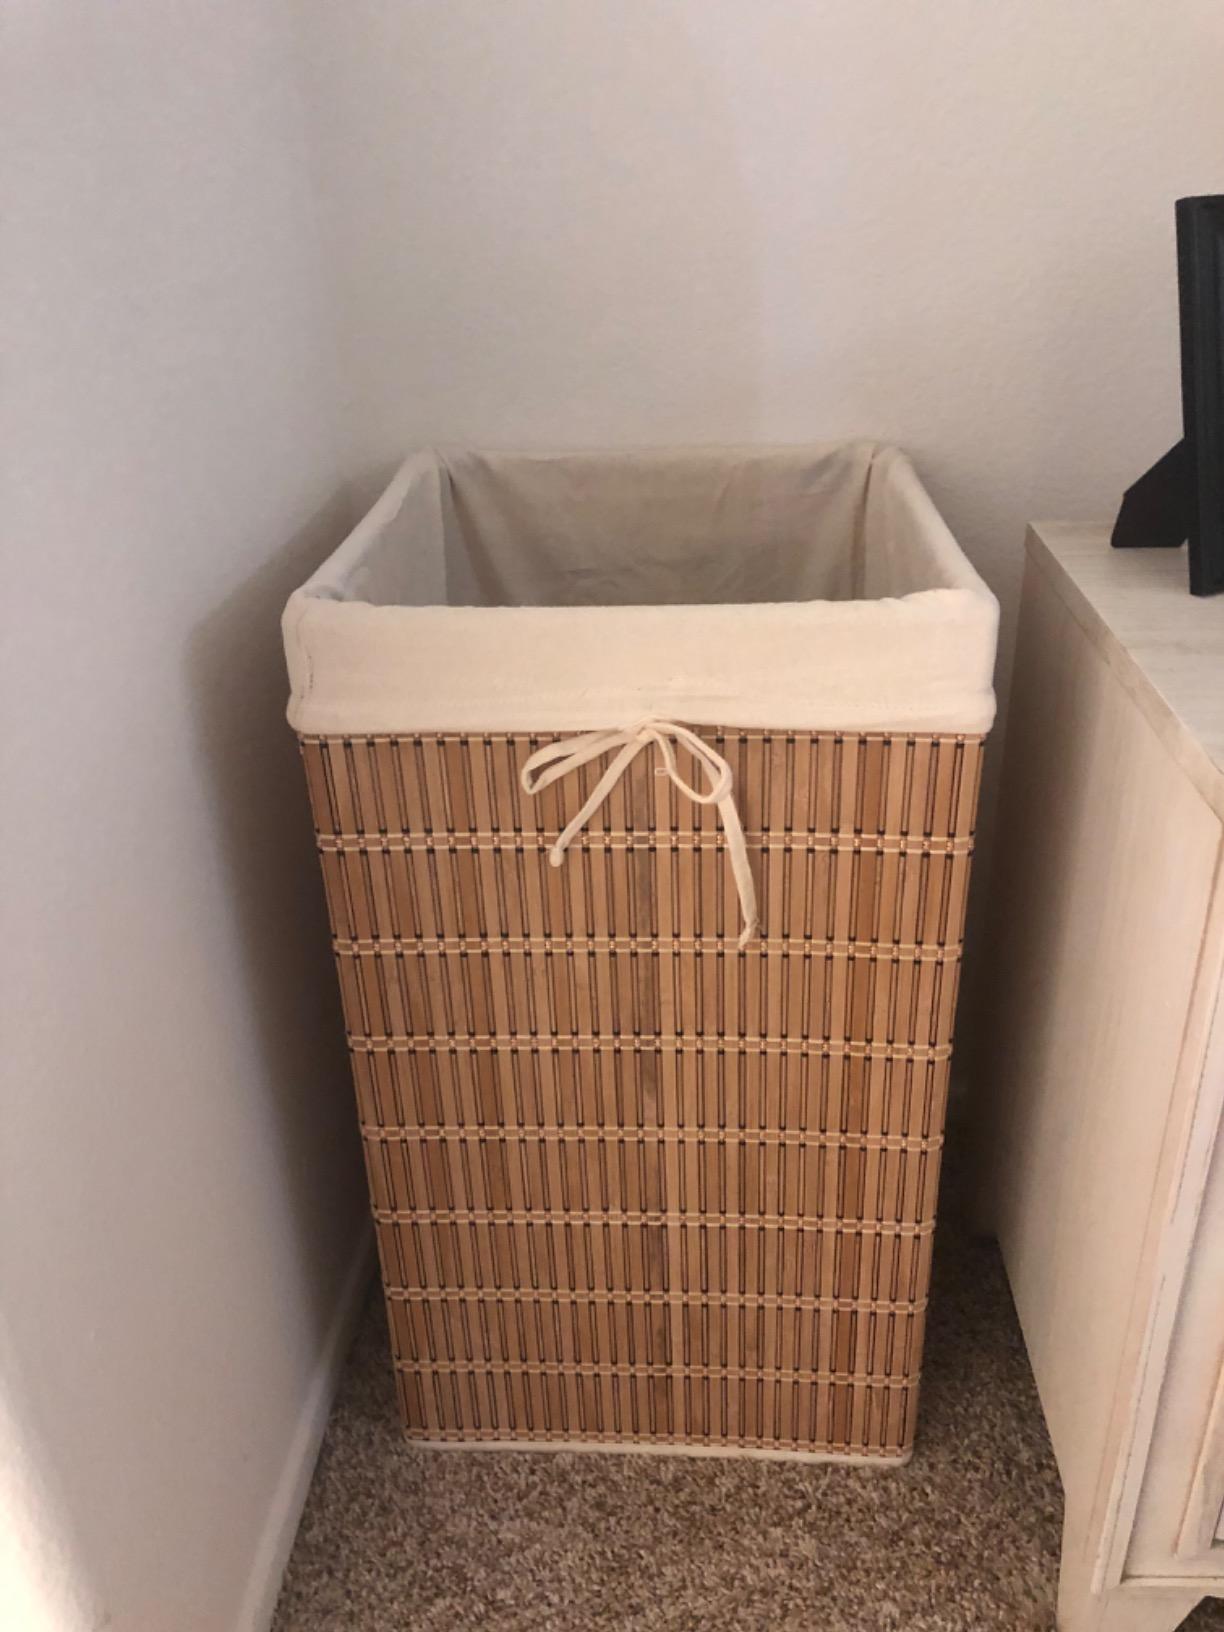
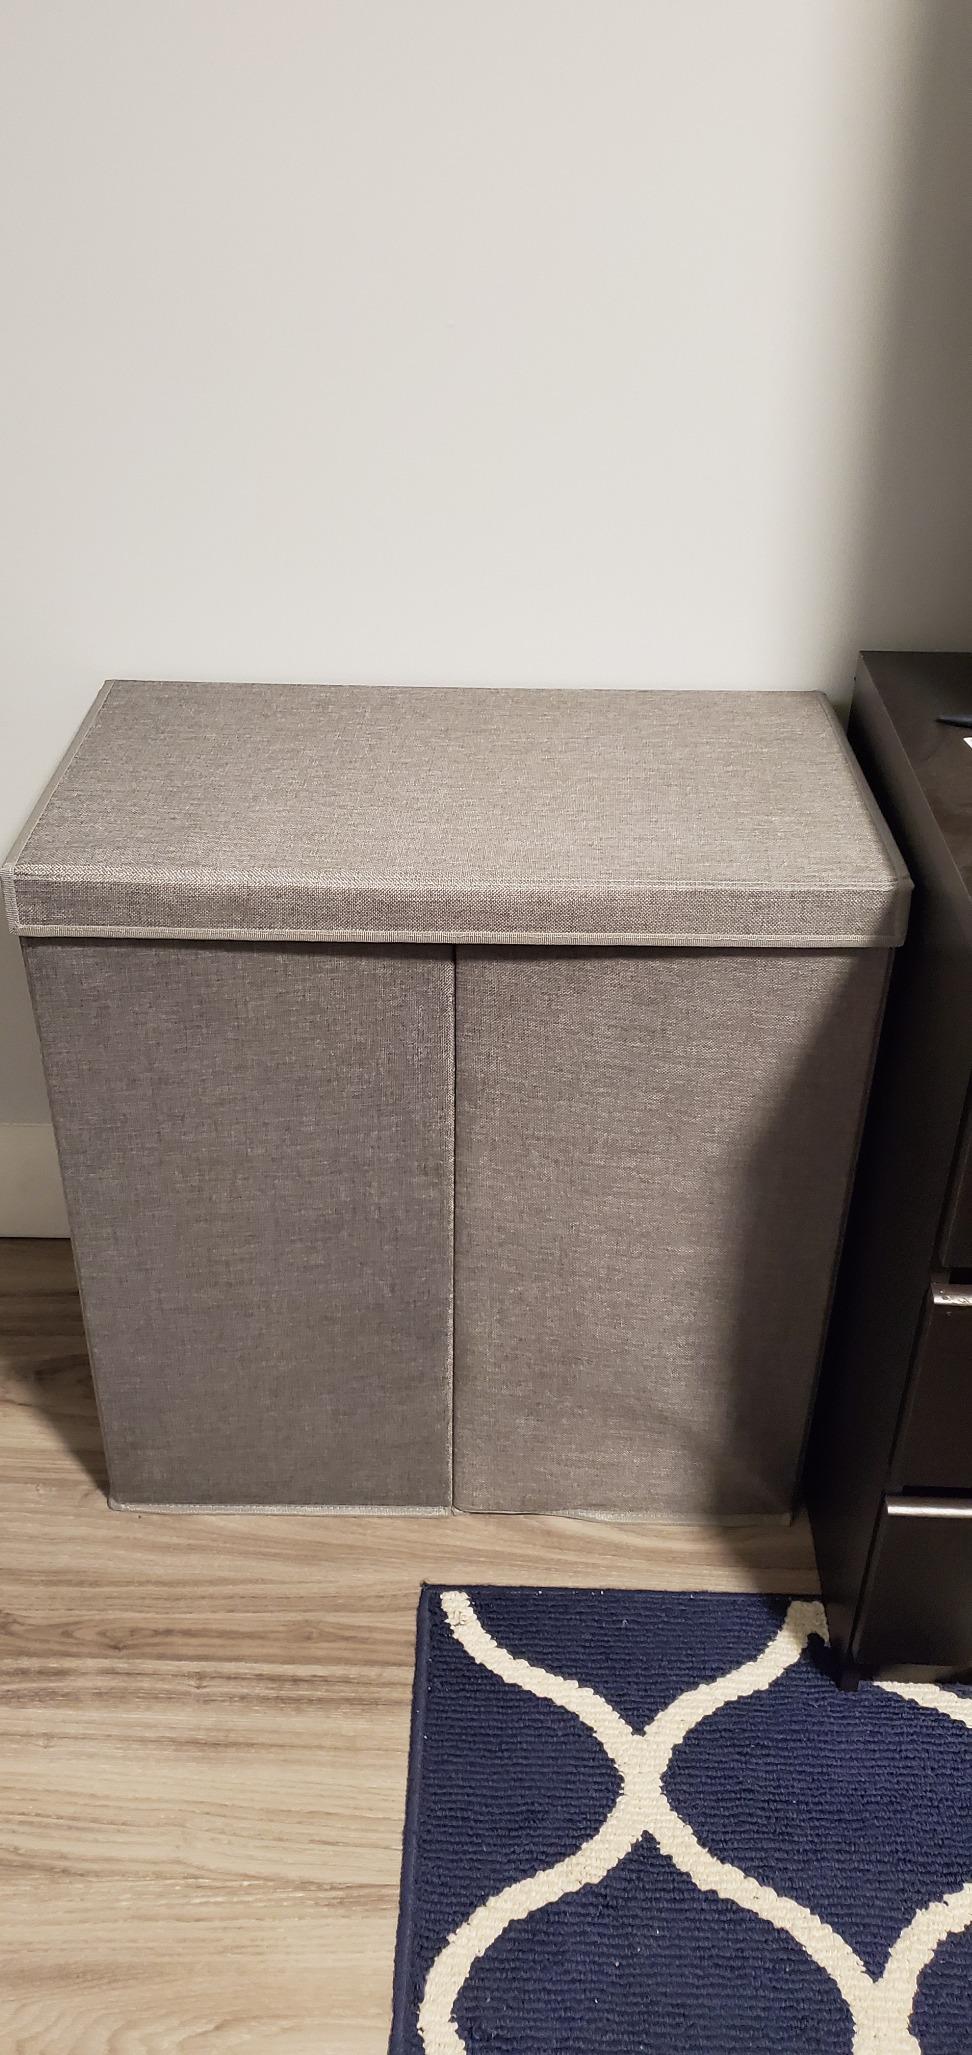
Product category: items_hamper
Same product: no